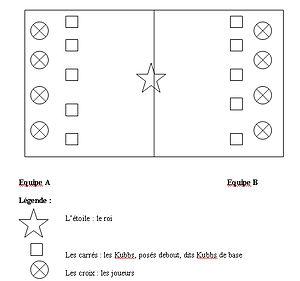
Le jeu de Kubb est une combinaison de jeu de quilles, de lancer de fer-à-cheval et d'échecs. Le mot « Kubb » signifie bloc de bois en dialecte du Gotland.